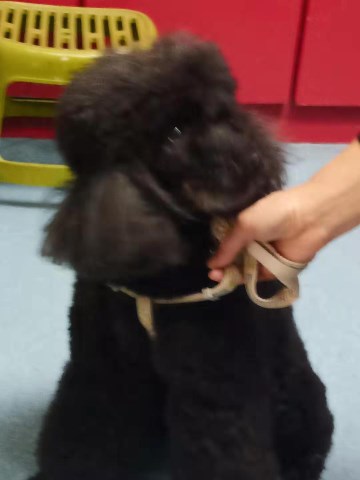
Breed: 2925-n000114-toy_poodle